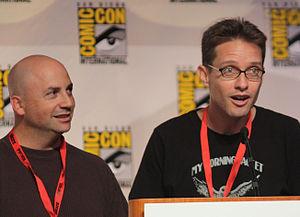
Les Griffin est une série télévisée d'animation américaine, créée par Seth MacFarlane, produite par 20th Century Fox Television, et diffusée depuis le 31 janvier 1999 sur le réseau Fox et au Canada sur le réseau Global pour les treize premières saisons, puis sur Citytv. La famille Griffin est originellement conçue par MacFarlane pendant le développement de deux courts-métrages d'animation intitulés The Life of Larry et Larry & Steve.